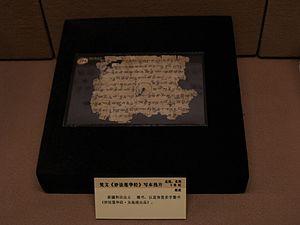
Dans le bouddhisme, la foi fait référence à un engagement serein dans la pratique de l'enseignement du Bouddha, et à la confiance en des êtres éclairés ou très avancés, tels que les bouddhas ou les bodhisattvas. Les bouddhistes reconnaissent généralement plusieurs objets de foi, mais beaucoup se concentrent sur un seul en particulier, par exemple un Bouddha précis. La foi ne se limite pas à une dévotion envers une personne, mais elle est liée à des concepts bouddhistes comme l'efficacité du karma et la possibilité d'atteindre l'éveil.